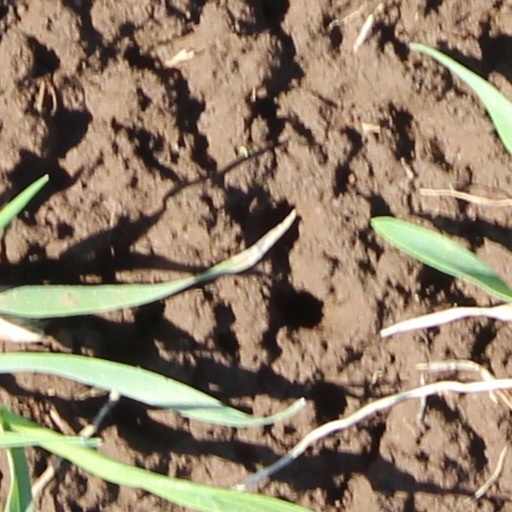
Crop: wheat